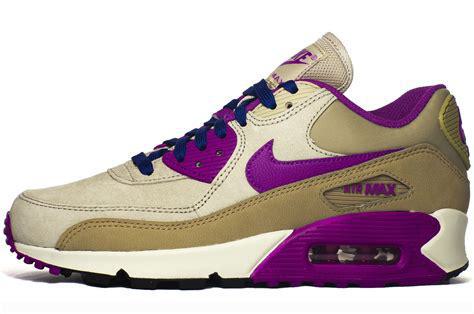
Brand: Nike
Model: Air Max 90 Essential